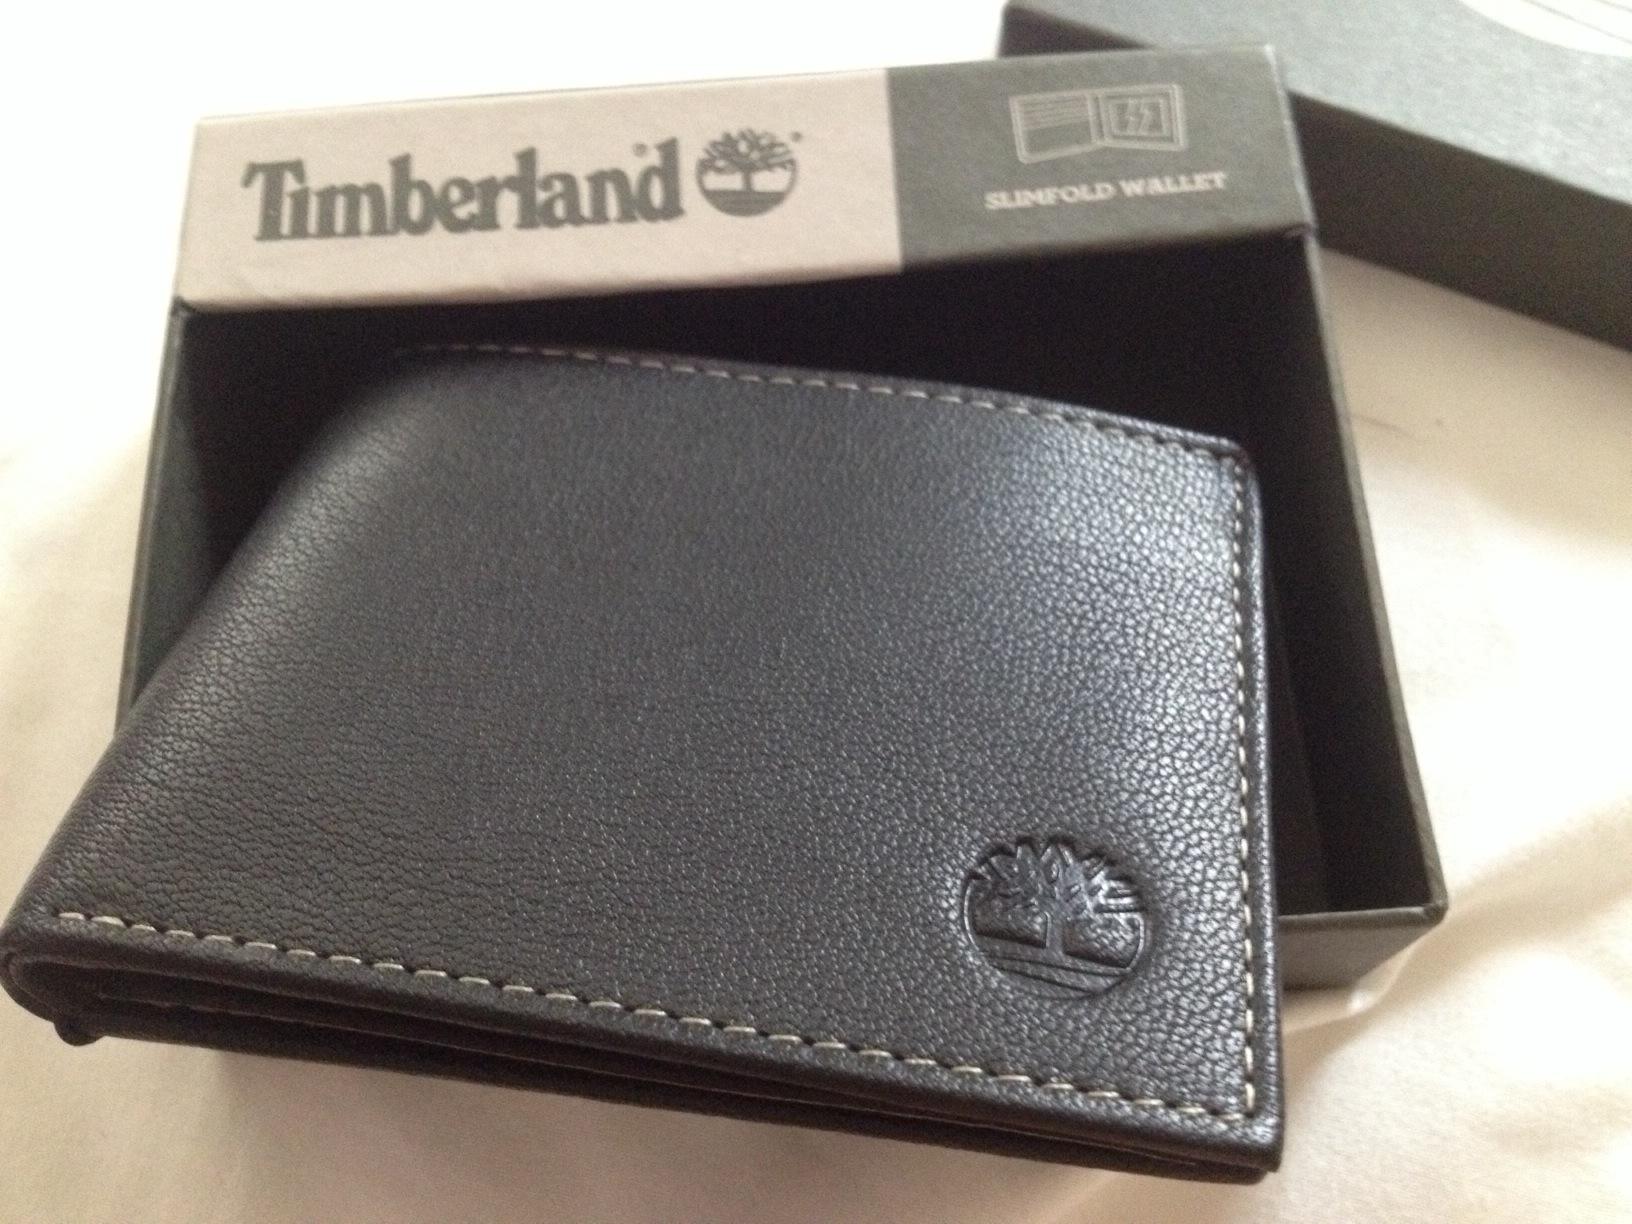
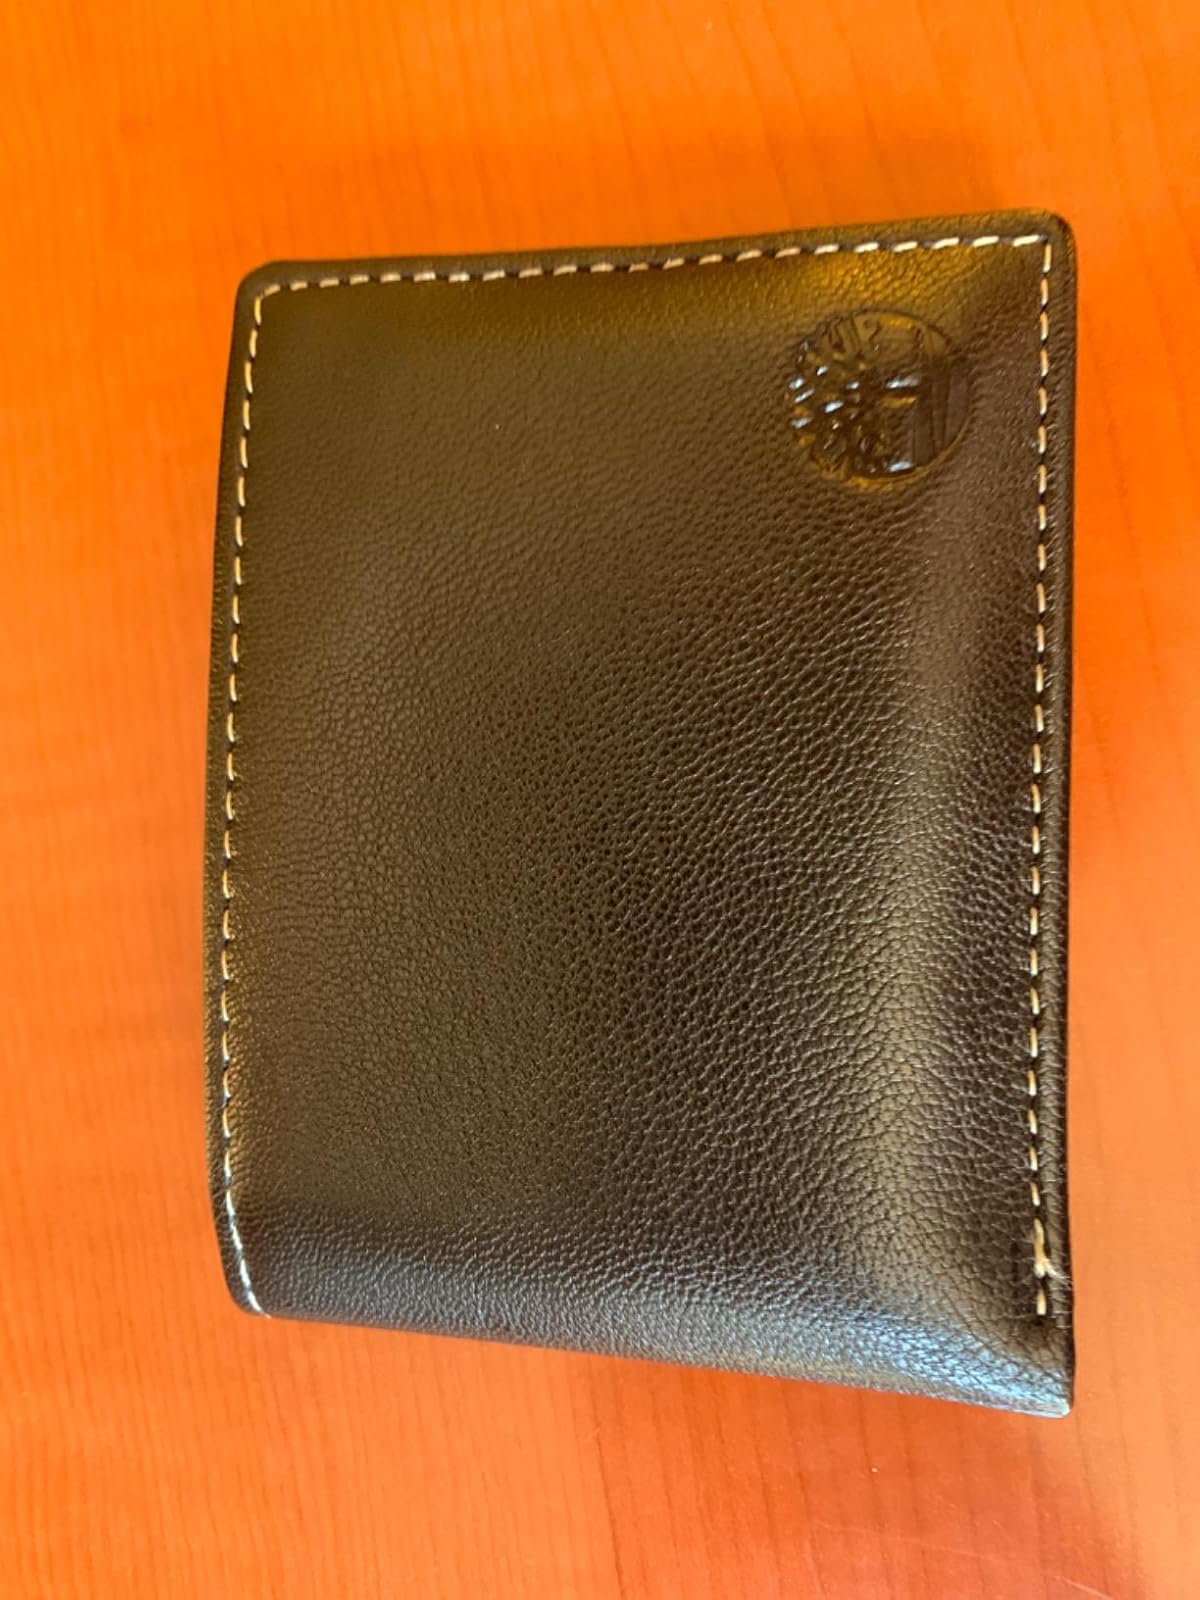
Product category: accessories_wallet
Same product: yes